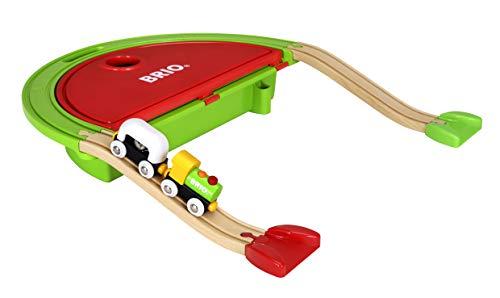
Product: BRIO World - 33711 My First Take Along Set | 7 Piece Train Toy with Accessories and Wooden Tracks for Kids Ages 18 Months and Up
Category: Toys & Games | Play Vehicles | Play Trains & Railway Sets | Accessories | Train Tracks
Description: Compatibility - As your child develops, so can their railway play as the My First Take Along Set is compatible with all other BRIO railway toys.
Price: $32.12
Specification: ProductDimensions:7x2x23inches|ItemWeight:1pounds|ShippingWeight:2.12pounds(Viewshippingratesandpolicies)|DomesticShipping:ItemcanbeshippedwithinU.S.|InternationalShipping:ThisitemcanbeshippedtoselectcountriesoutsideoftheU.S.LearnMore|ASIN:B000B69PAY|Itemmodelnumber:63371100|Manufacturerrecommendedage:18months-5years|Discontinuedbymanufacturer:Yes